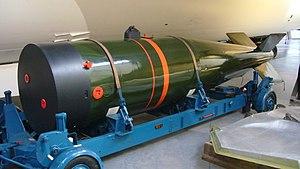
Le Royaume-Uni est l'un des neuf États qui possèdent l'arme nucléaire au début du XXIᵉ siècle. Il est le troisième pays à avoir développé des armes nucléaires après les États-Unis et l'Union soviétique.